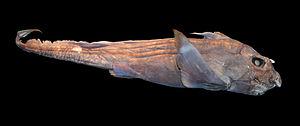
Hydrolagus est un genre de chimères.
La Chimère troll ou Requin fantôme est une espèce de poissons de la famille des Chimaeridae découverte en 2002. Cette espèce peut être trouvée au large de la Nouvelle-Calédonie, la Nouvelle-Zélande et de l'Afrique du Sud. Son habitat naturel est la zone pélagique.